Raqs sharqi

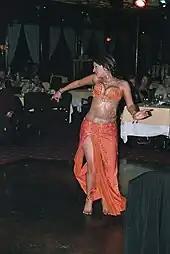
Raqs sharqi performance on a tourist Nile cruise ship in Cairo in 2007

Raqs sharqi (literally "oriental dancing") is the classical Egyptian style of belly dance that developed during the first half of the 20th century.